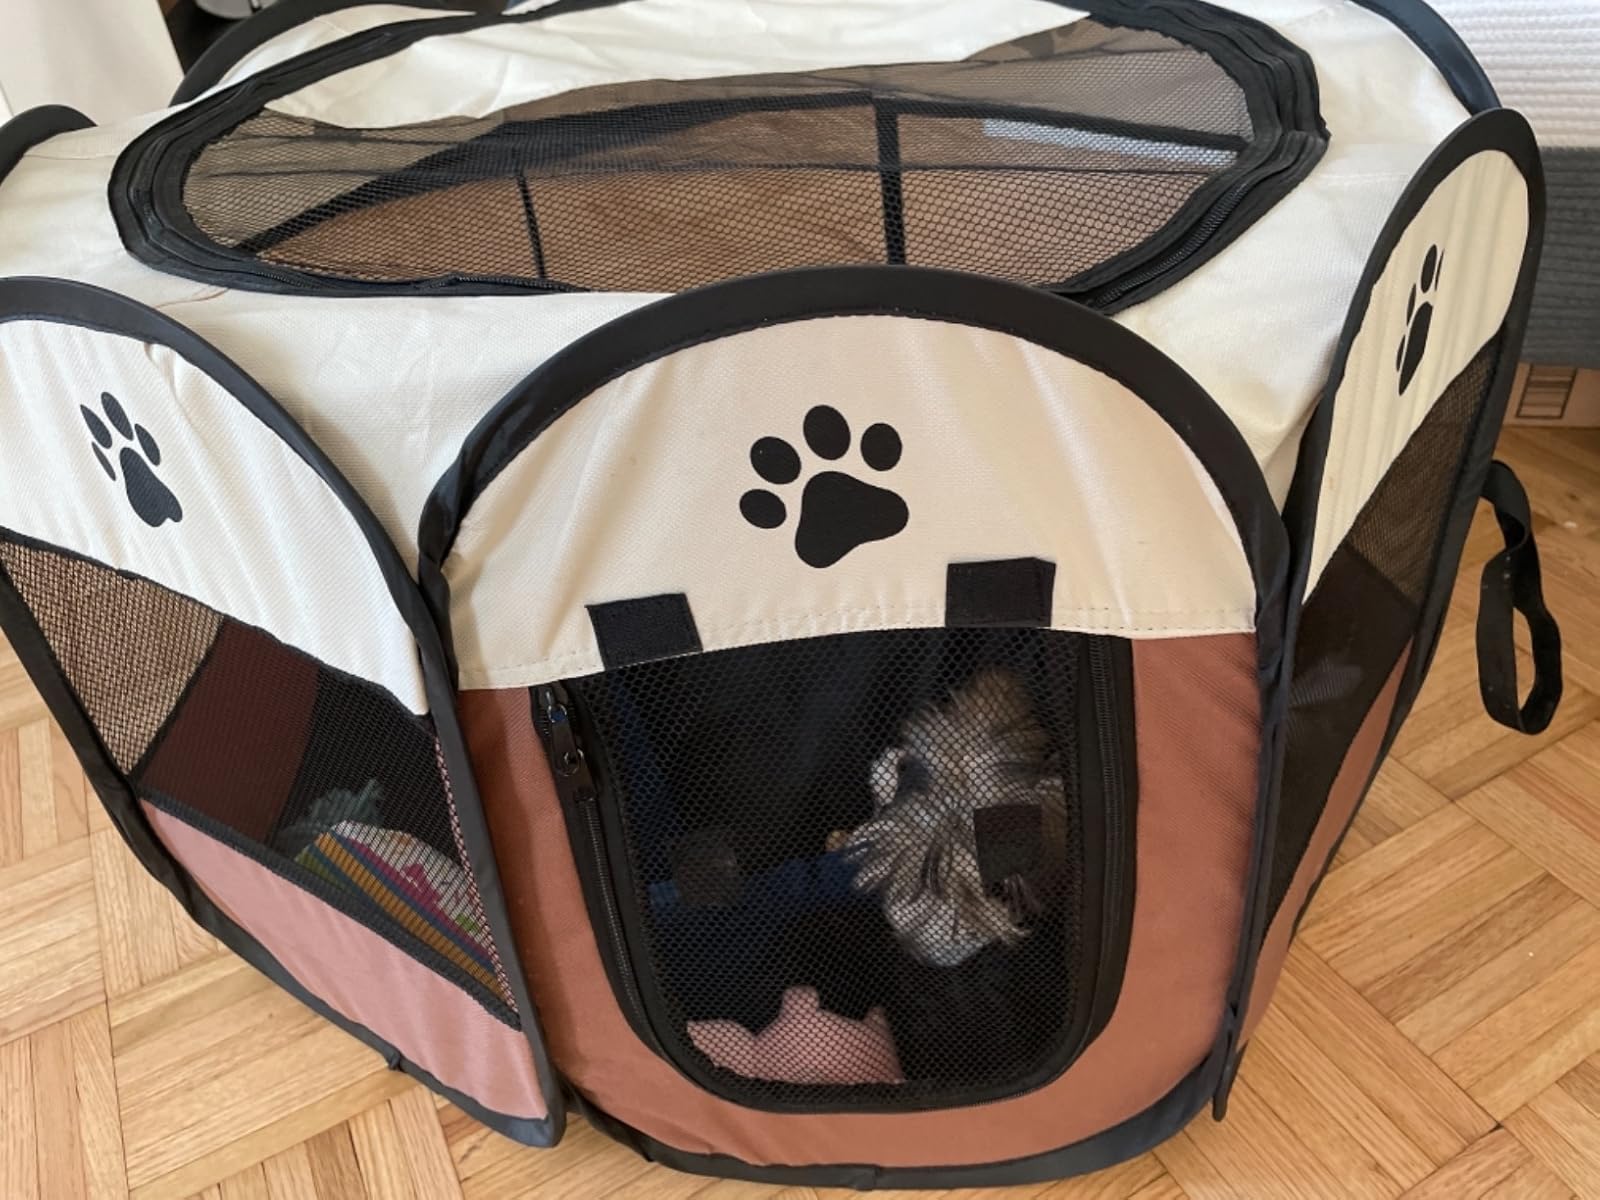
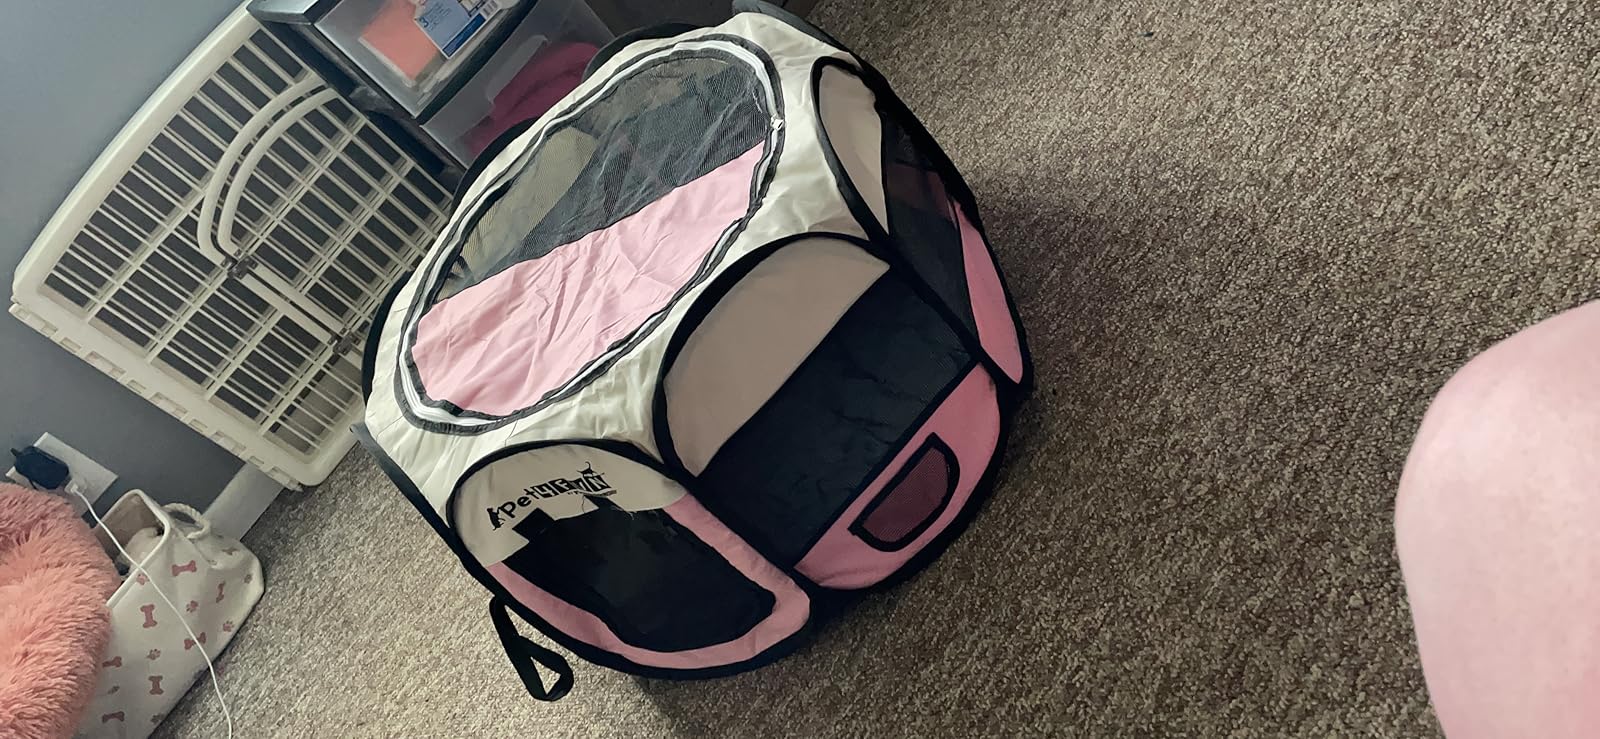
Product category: items_kennel
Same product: no